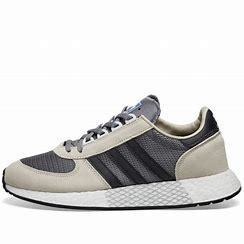
Brand: Adidas
Model: Marathon Tech